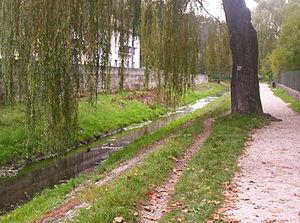
Le Séd est une rivière du centre de la Hongrie, et un affluent du Sárvíz, donc un sous-affluent du Danube par le Sió.